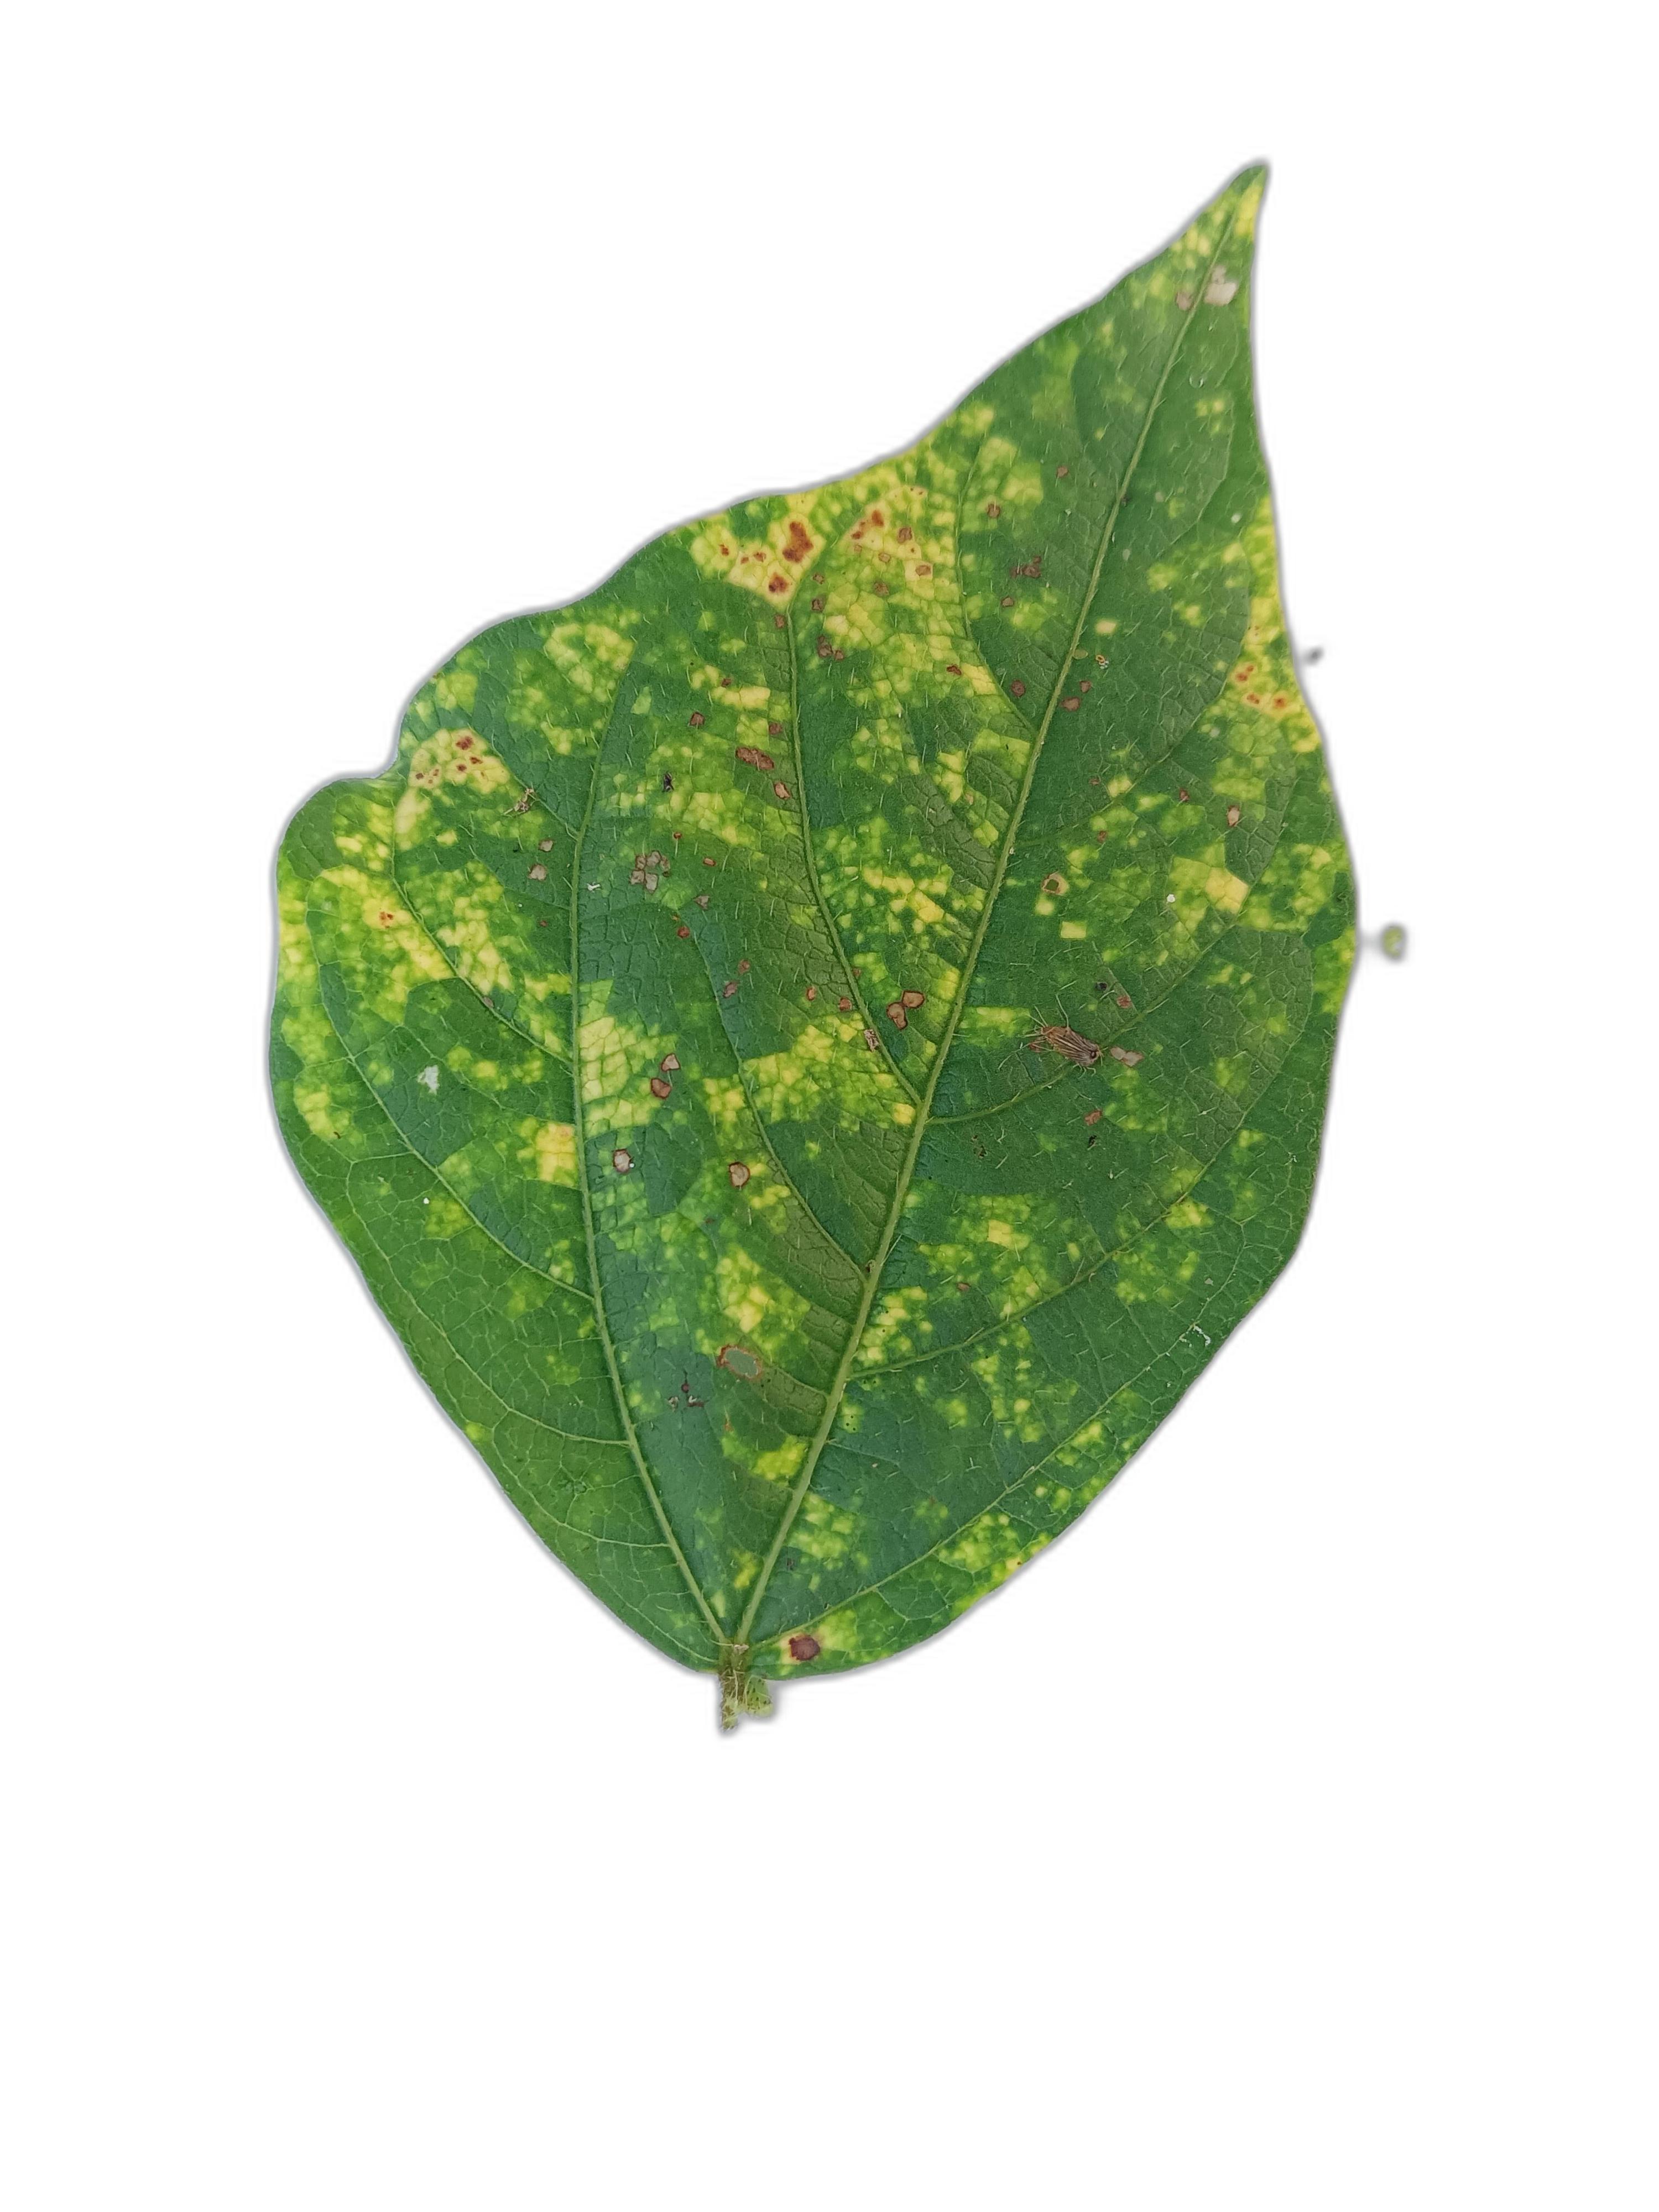
Label: Yellow Mosaic